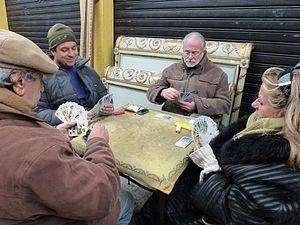
Joueurs de tarot au marché aux puces de Saint-Ouen
Le tarot est un jeu de cartes à jouer utilisé à partir du milieu du XVᵉ siècle dans diverses parties de l'Europe comme le jeu italien tarocchini, le tarot français et le Königrufen autrichien, dont beaucoup sont encore joués aujourd'hui. À la fin du XVIIIᵉ siècle, certains jeux de tarot ont commencé à être utilisés pour faire de la divination via la lecture de cartes de tarot et de cartomancie conduisant à des jeux personnalisés développés à des fins occultes.